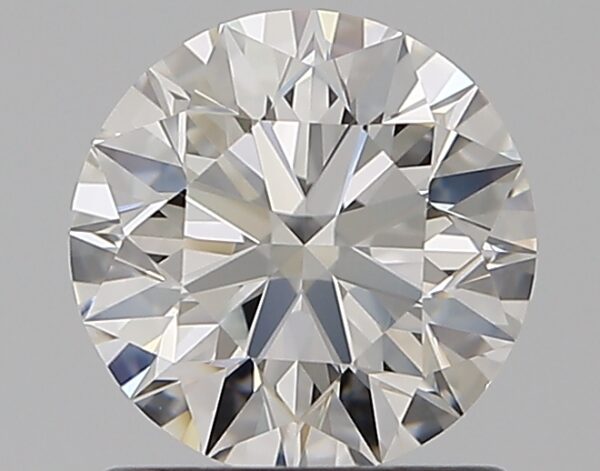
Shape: round
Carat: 1
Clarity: VVS2
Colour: F
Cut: EX
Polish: EX
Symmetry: EX
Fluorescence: N
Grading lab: GIA
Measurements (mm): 6.34 x 6.37 x 3.99